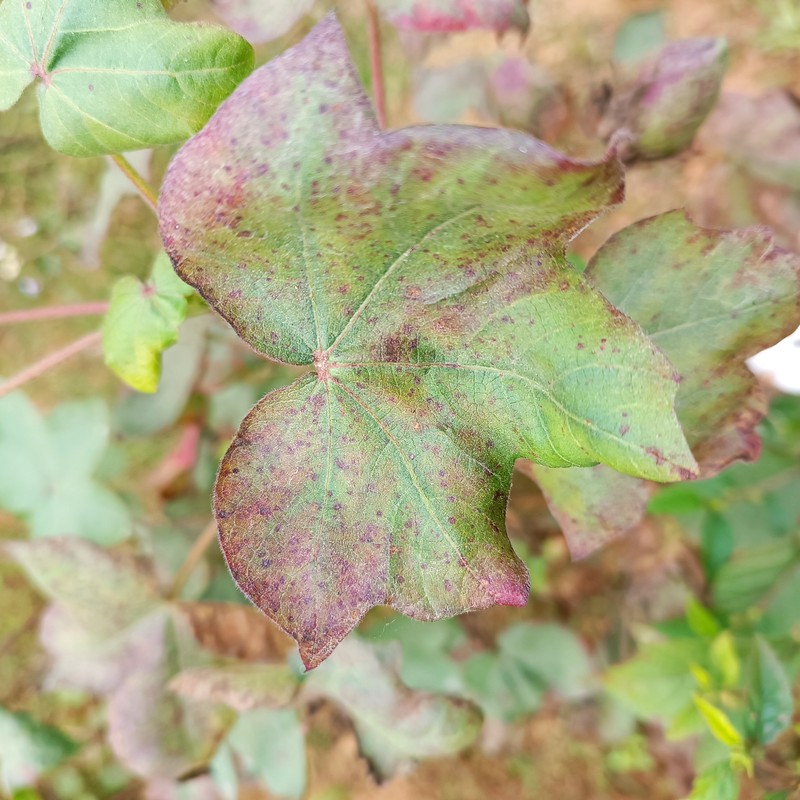
Label: Leaf Redding